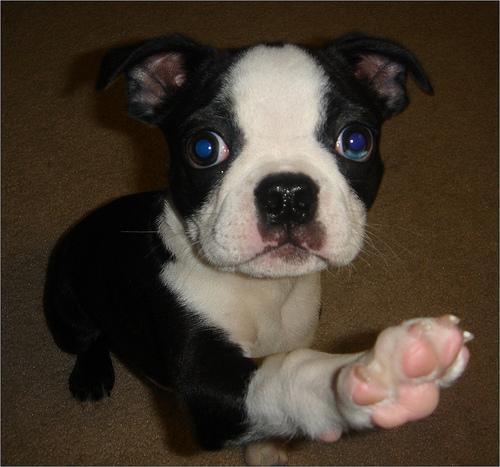
Boston_bull